List of United States Supreme Court cases, volume 118

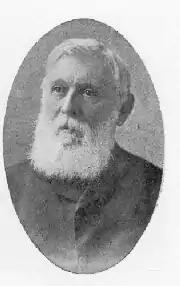
Bancroft Davis, the Reporter of Decisions who wrote the headnote in "Santa Clara County".

"Yick Wo v. Hopkins", 356 (1886), was the first case in which the Supreme Court held that a law, race-neutral on its face but administered in a prejudicial manner, is an infringement of the Equal Protection Clause of the Fourteenth Amendment. By the 1950s, the Warren Court used the principle established in "Yick Wo" to strike down several attempts by states and municipalities in the Deep South to limit the political rights of blacks. "Yick Wo" has been cited in more than 150 Supreme Court cases since it was decided.